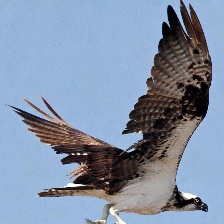
Species: OSPREY
Scientific name: PANDION HALIAETUS